Marakkar: Lion of the Arabian Sea

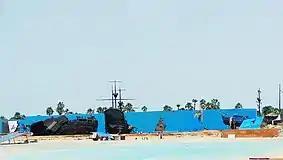
One of the abandoned set of "Lion of the Arabian Sea" at Ramoji Film City.

Principal photography began on 1 December 2018 at Ramoji Film City, Hyderabad. Cinematography was handled by Tirru. Co-writer Ani Sasi also worked as an assistant director in the film. Pranav and Kalyani shot a few scenes early that month. A song sequence between the two was choreographed by Brinda. Prasanna Sujit choreographed another sequence. Mohanlal joined the sets in mid December. Filming was wrapped by late March 2019. Principal photography lasted 104 days. In an interview, Priyadarshan said that they were simultaneously shooting some scenes in Tamil. However, the Tamil version is reportedly dubbed. The bulk of filming took place at Ramoji Film City itself, a five-day shoot was also held in Thiruvananthapuram. Meeting scene between the Samoothiri and the Portuguese was shot at Adimalathura. Kazu Neda, Sumret Muangput, and B. Thyagarajan were responsible for the action sequences.